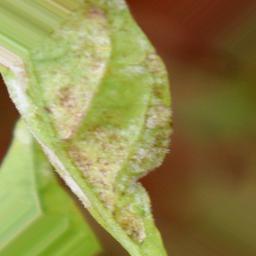
Label: powdery mildew